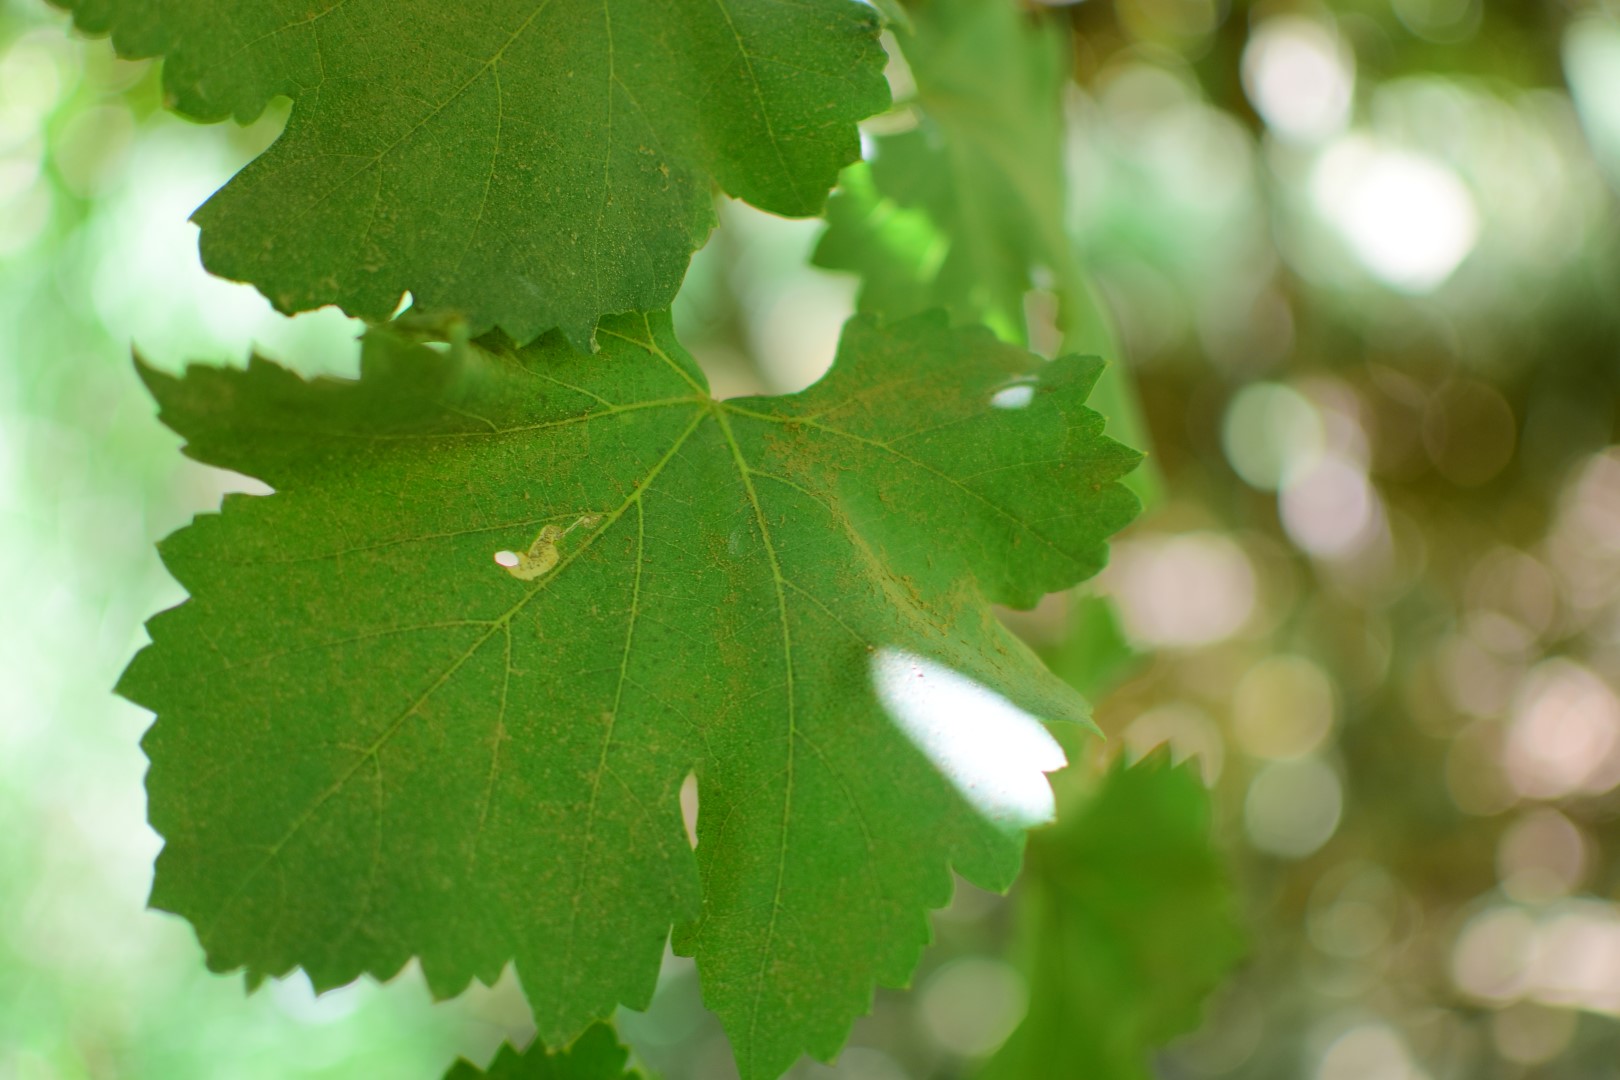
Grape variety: Frinsi